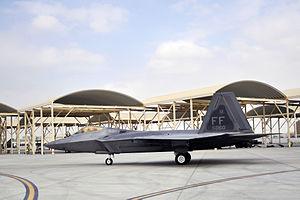
La base aérienne Al Dhafra est située à 30 km au sud d'Abou Dabi, aux Émirats arabes unis, à 225 km des côtes iraniennes. Elle est la plus grande base aérienne du pays, sur laquelle sont stationnés des appareils de la Force aérienne des Émirats arabes unis, des États-Unis et de la France.